Describe the emotion expressed in this image:  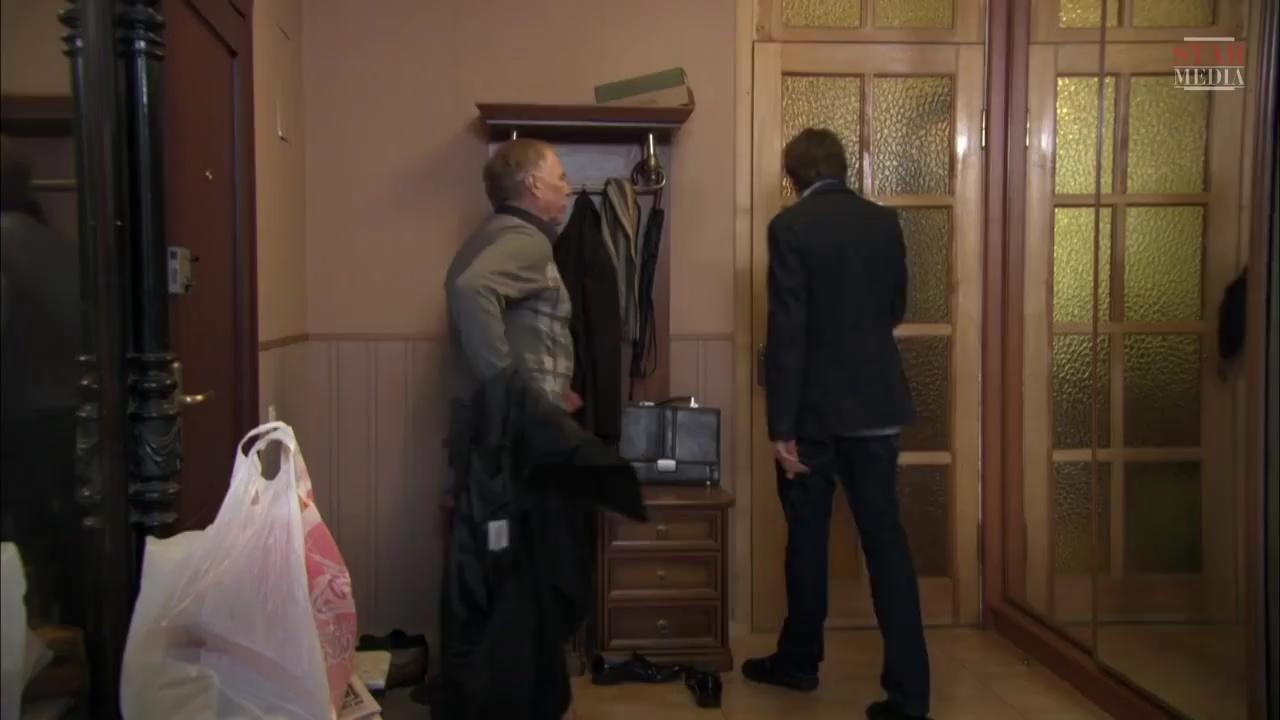
This person displays Pain, valence and arousal with low intensity.